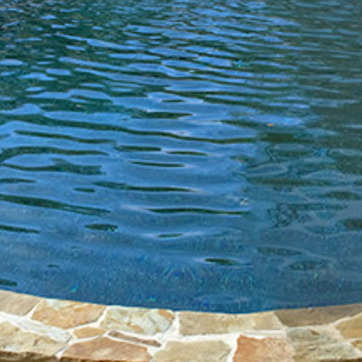
Material: water